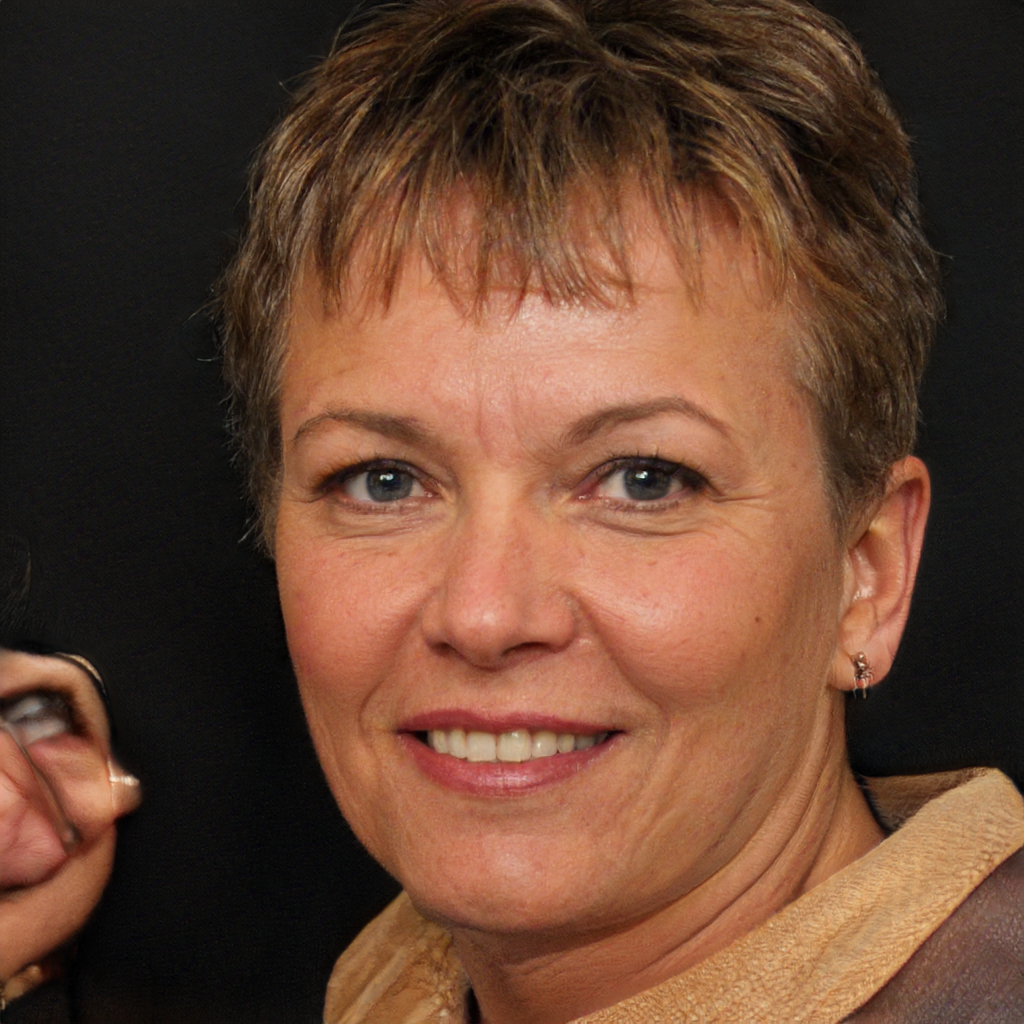
Gender: Female